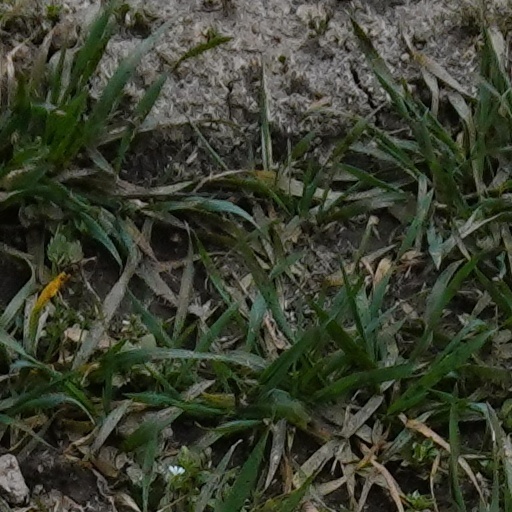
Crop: wheat